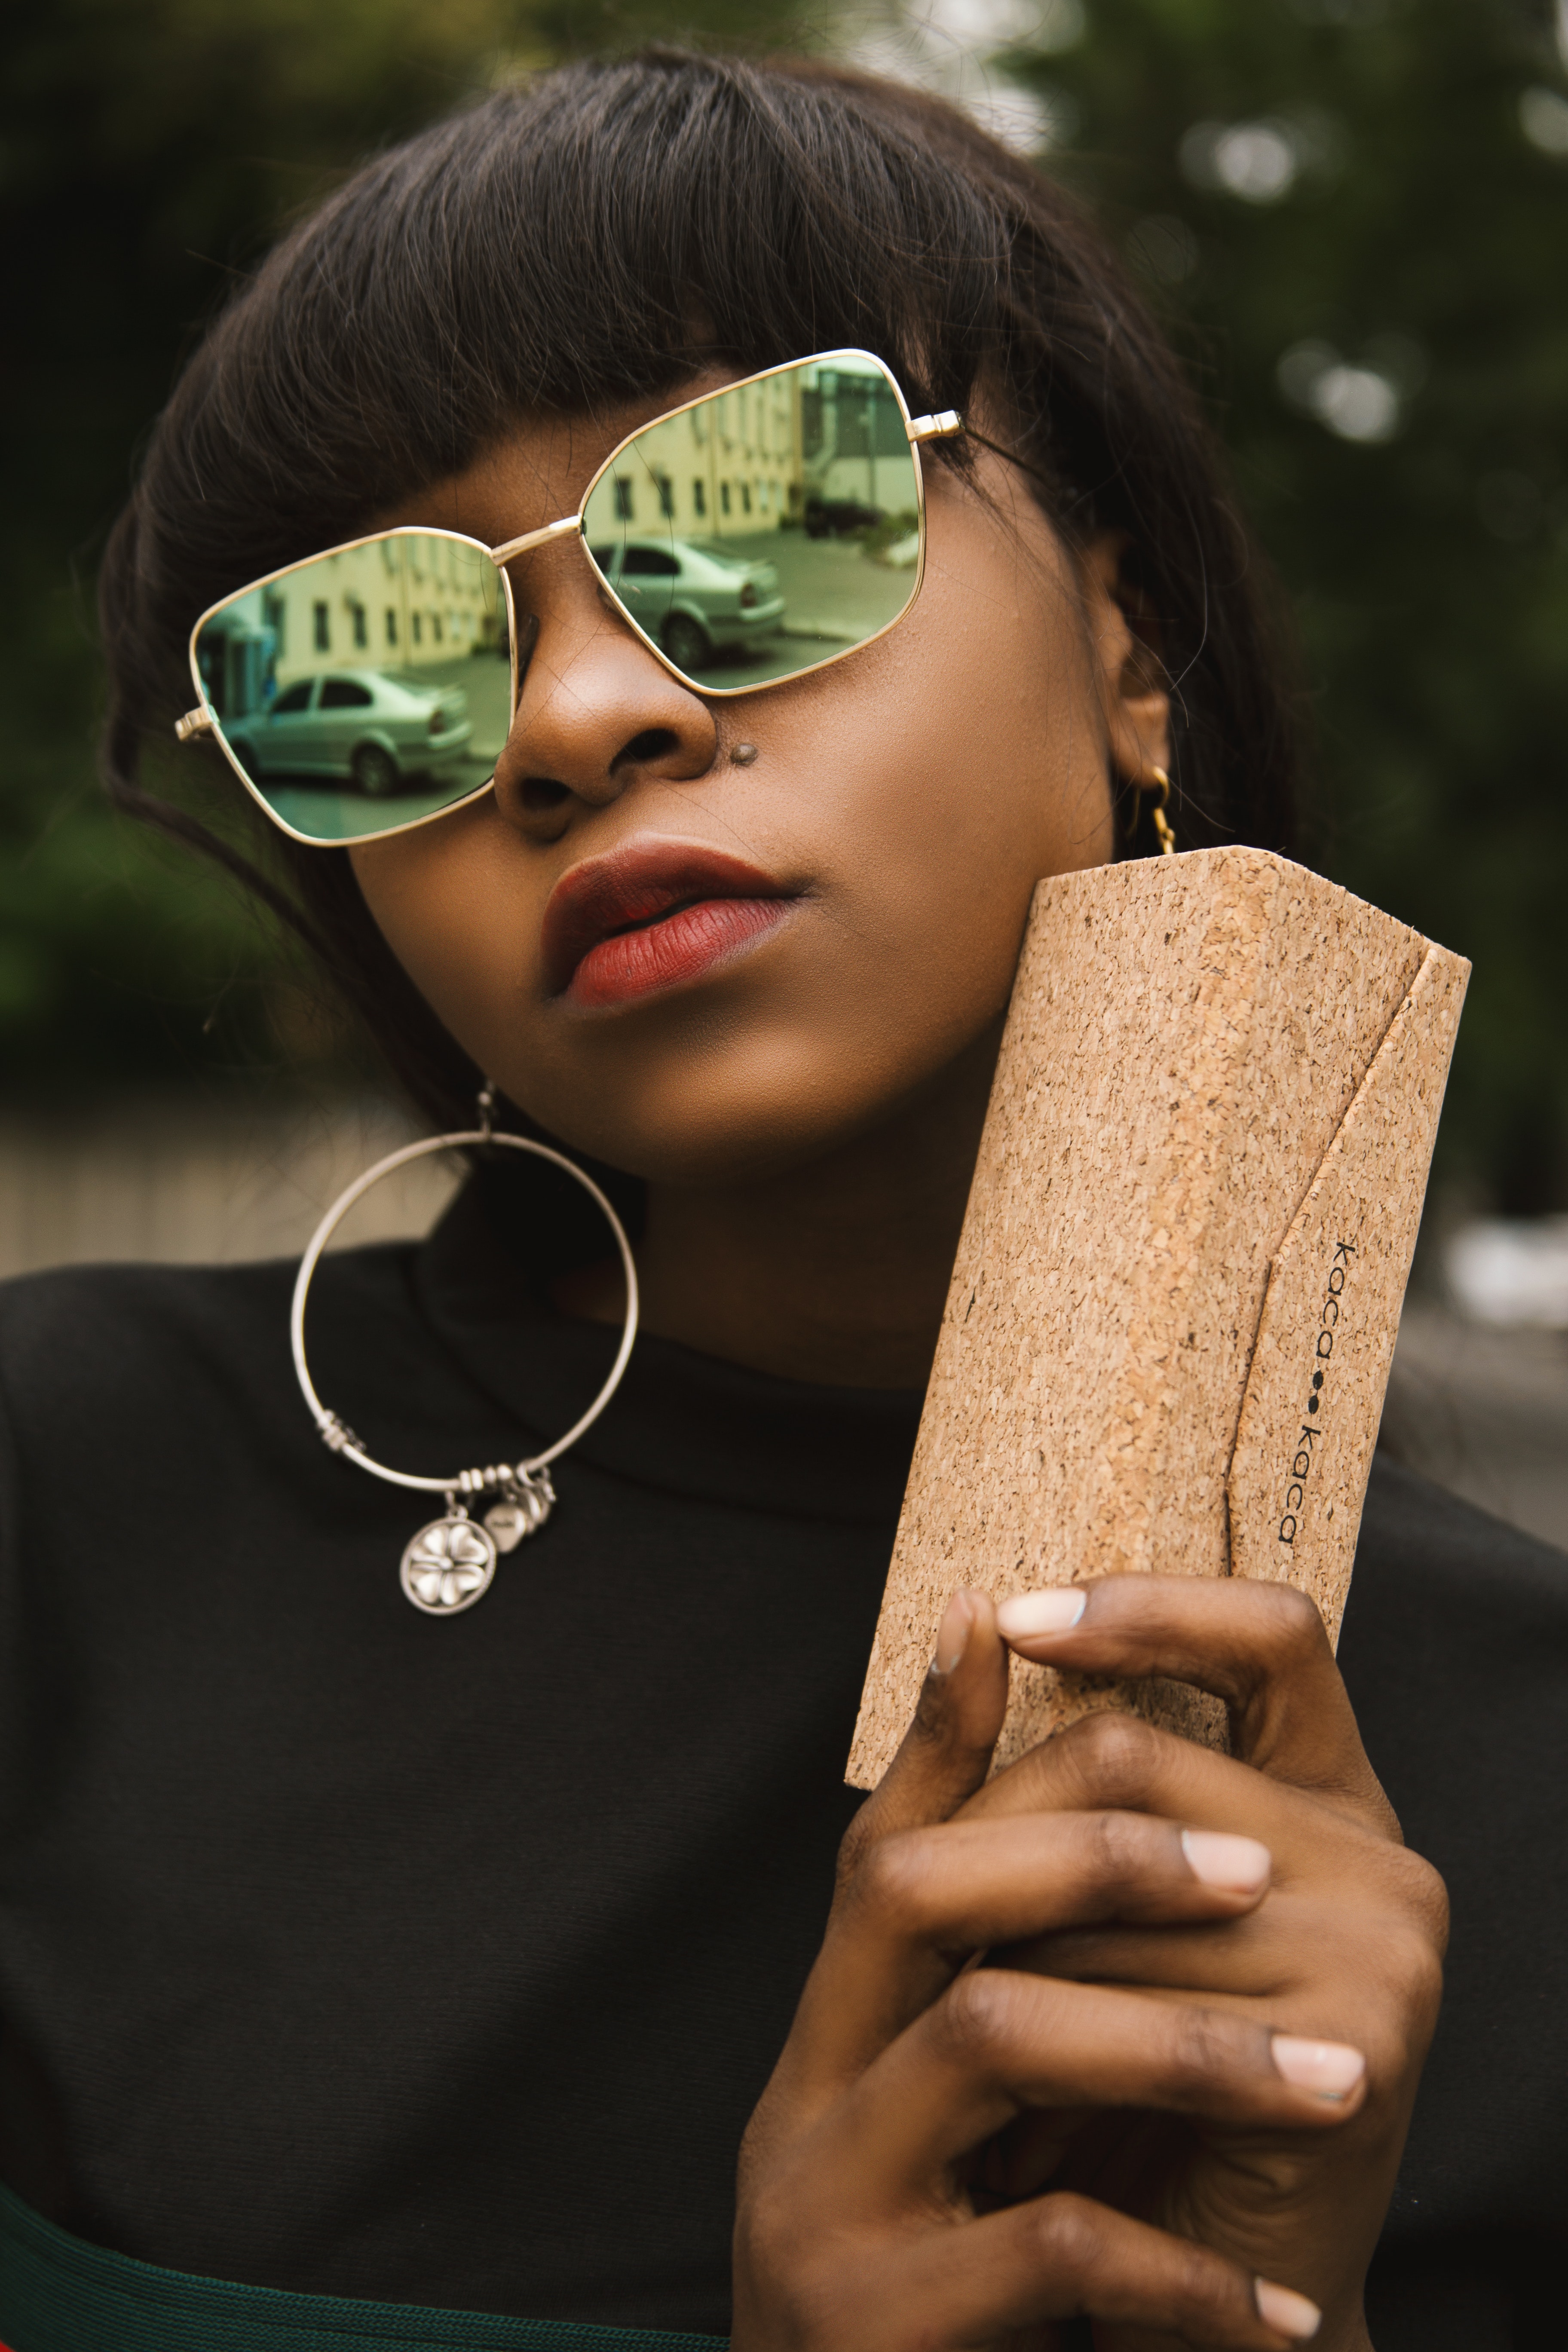
eyewear, glasses, cool, sunglasses, lip, vision care, goggles, photography, aviator sunglass, fashion accessory, street fashion, model